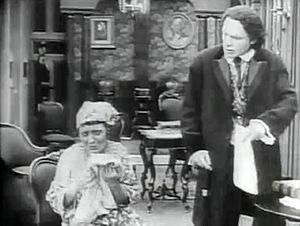
Thaddeus Stevens, né le 4 avril 1792 à Danville et mort le 11 août 1868 à Washington, D.C., est un homme politique américain, notamment représentant de la Pennsylvanie au Congrès des États-Unis. Il fut l'un des principaux meneurs de la faction radicale du Parti républicain dans les années 1860. Opposant acharné à l'esclavage et aux discriminations envers les Afro-Américains, il chercha à garantir leurs droits durant la période qui suivit la guerre de Sécession et s'opposa notamment au président Andrew Johnson sur cette question.